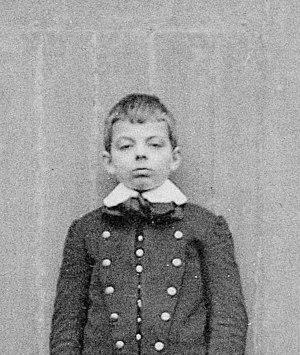
Portrait d'Antoine de Saint-Exupéry à l'Ecole ND de Ste-Croix au Mans en 1910-1911. Extrait de la photo de la classe de 6ème.
Antoine de Saint-Exupéry, né le 29 juin 1900 à Lyon et disparu en vol le 31 juillet 1944 au large de Marseille, est un écrivain, poète, aviateur et reporter français.